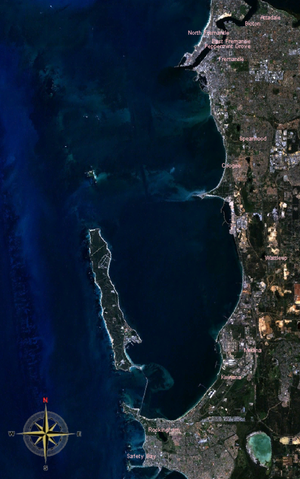
Le détroit de Cockburn s'étend du sud de l'embouchure de la Swan River à Fremantle sur 25 km jusqu'au Cap Peron près de Rockingham en Australie.